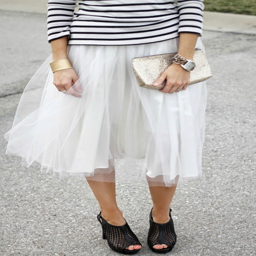
stripes and a tulle skirt with black perforated heels and gold jewelry